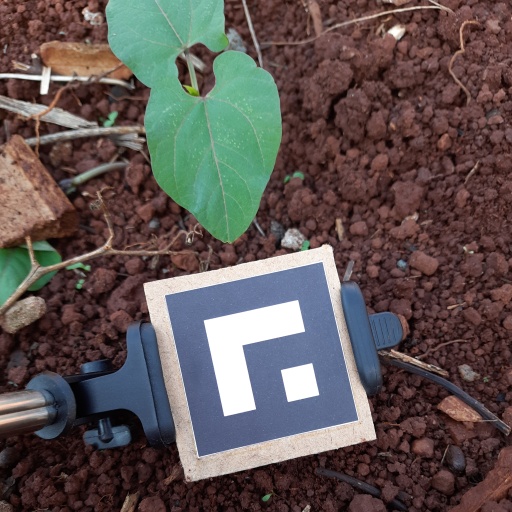
Observations: wavy surface, no eating holes, under shade